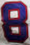
Number: 8